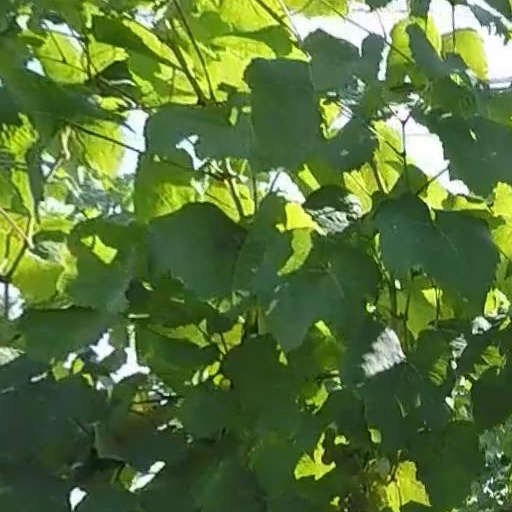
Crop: grape